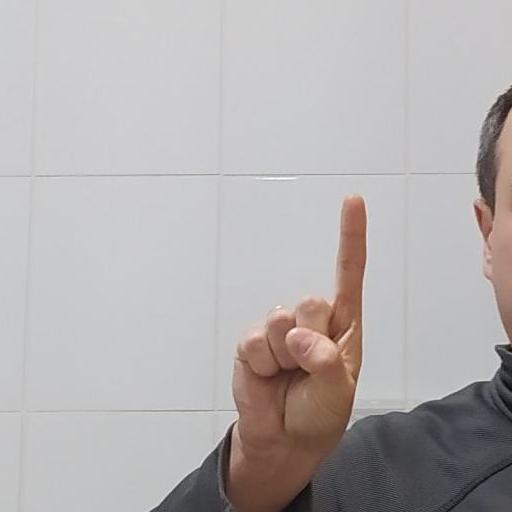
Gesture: one